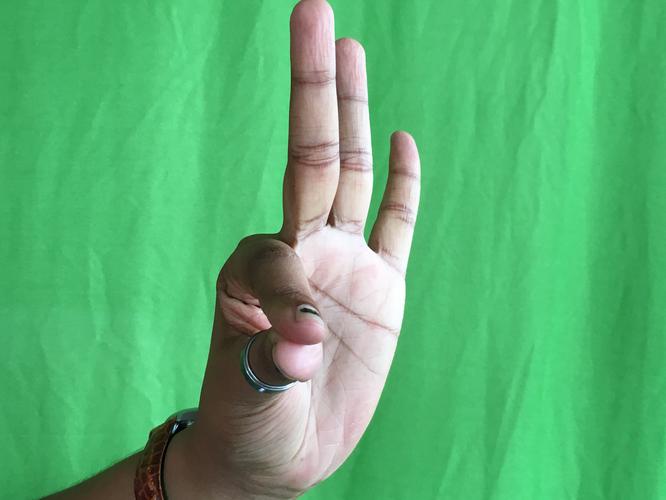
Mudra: Hamsasyam
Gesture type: single_hand